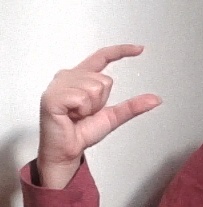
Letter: dal